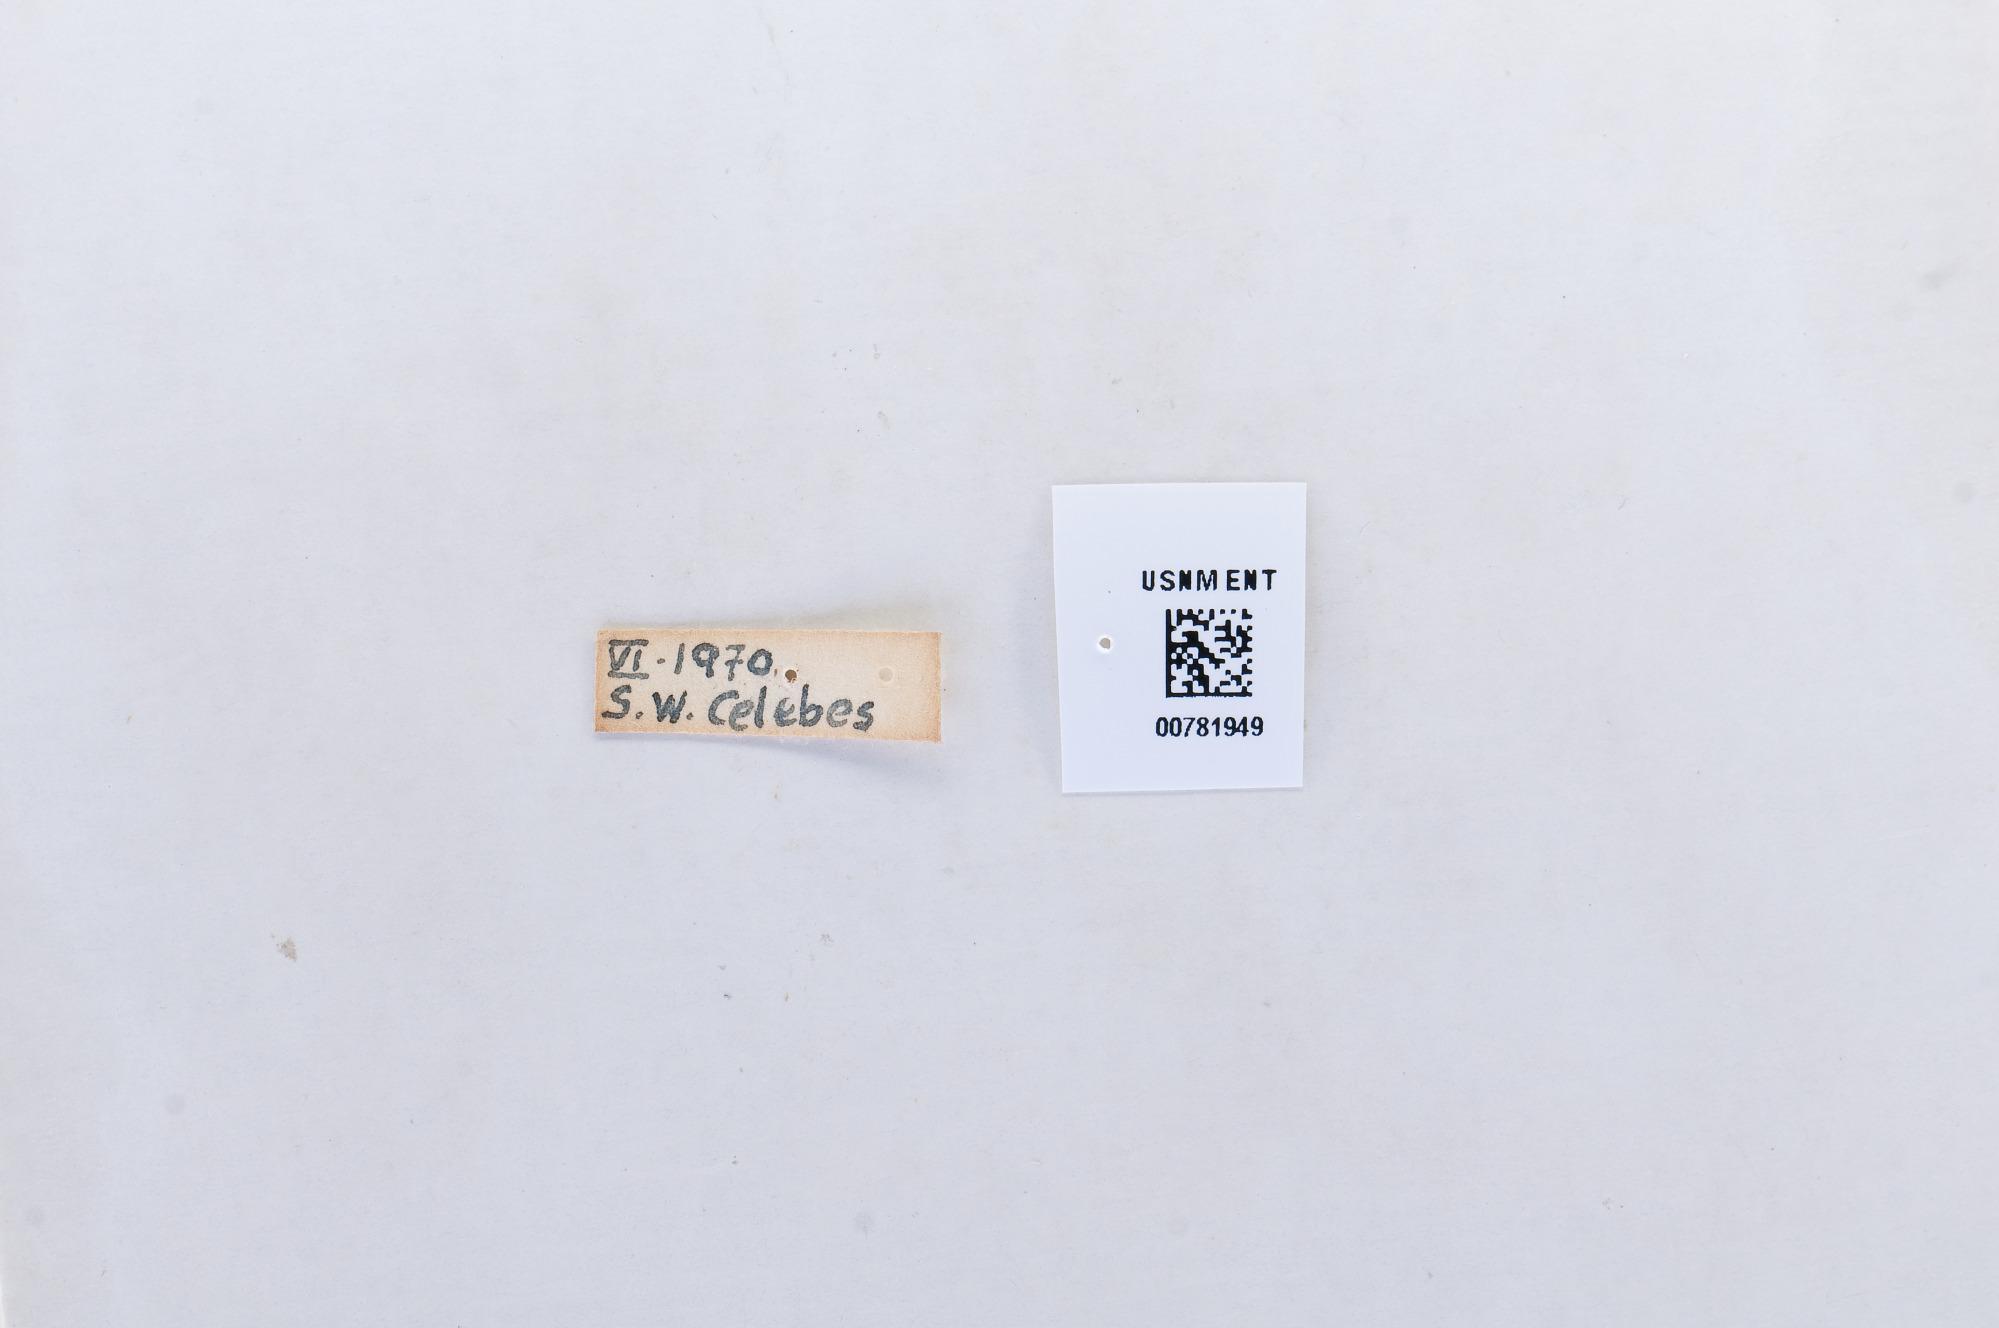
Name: Cepora celebensis
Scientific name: Cepora celebensis
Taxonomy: Animalia, Arthropoda, Hexapoda, Insecta, Lepidoptera, Pieridae, Pierinae